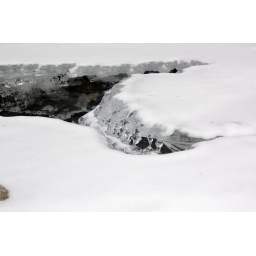
Ice pots are fascinating ice structures that occur with moving water in these brooks. They look like blown glass.